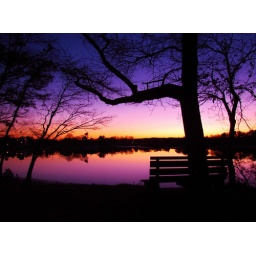
View from 15th St in Onset, MA, the bay looks like a glass mirror at dusk.